Sack of Padua

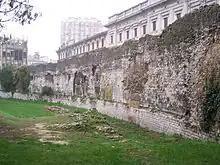
Remnant of wall of Roman arena in Padua

The sack of Padua was carried out by Attila and his Huns and Germanic allies. It was part of the wars fought by Attila in Italy in 452 AD, during his invasion of the peninsula. It followed the Sack of Aquileia and preceded the Siege of Milan.